Kingston upon Hull

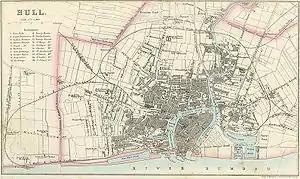
Hull in 1866

The River Hull was a good haven for shipping, whose trade included the export of wool from Meaux Abbey, which owned Myton. In 1293, the town of Wyke was acquired from the abbey by King Edward I, who, on 1 April 1299, granted it a royal charter that renamed the settlement "King's town upon Hull" or Kingston upon Hull. The charter is preserved in the archives of the Guildhall. When first created, the borough straddled the ancient parishes of Hessle and North Ferriby, but was remote from either parish church. A chapel of ease dedicated to Holy Trinity was built to serve the part of the borough in Hessle parish; that church subsequently became Hull Minster. St Mary's Church similarly began as a chapel of ease for the part of the borough in North Ferriby parish.